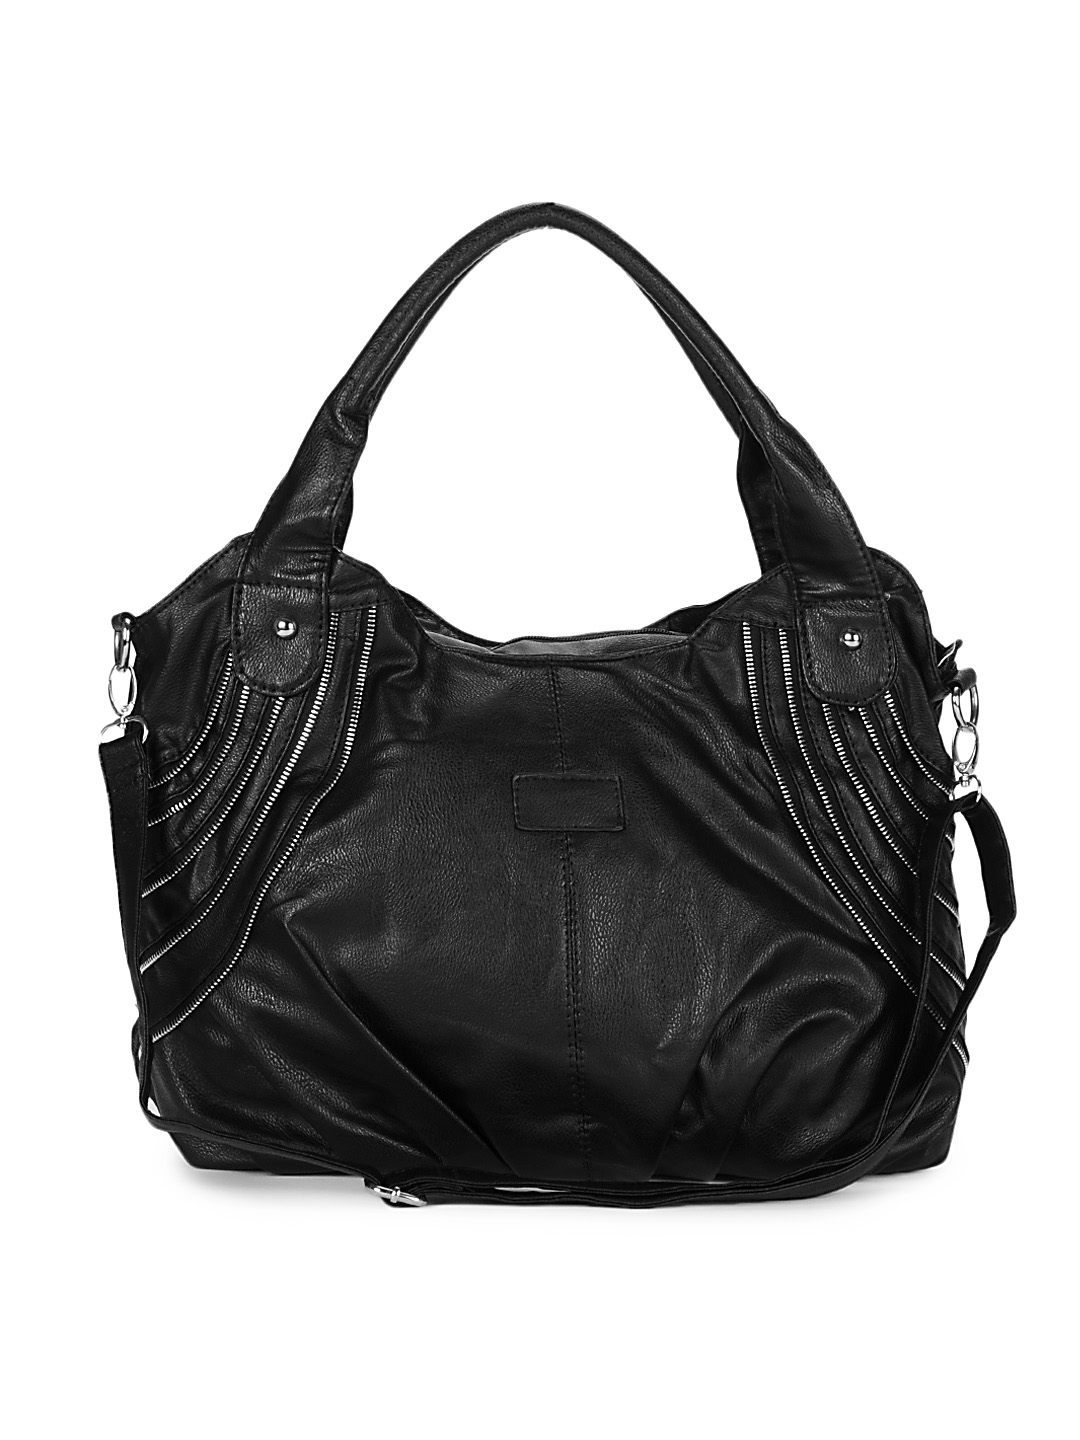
Kiara Women Black Handbag
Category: Accessories / Bags / Handbags
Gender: Women
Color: Black
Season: Winter 2015
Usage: Casual